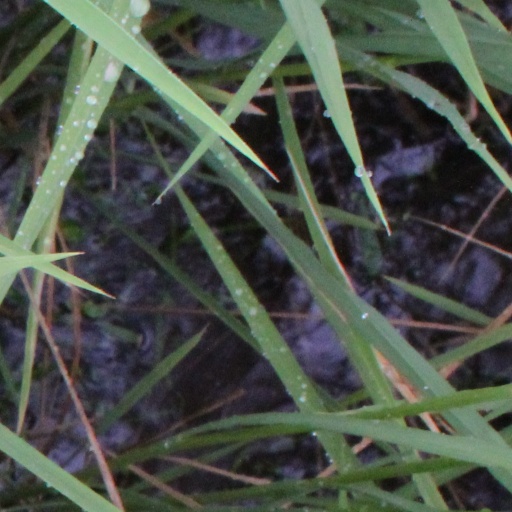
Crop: rice